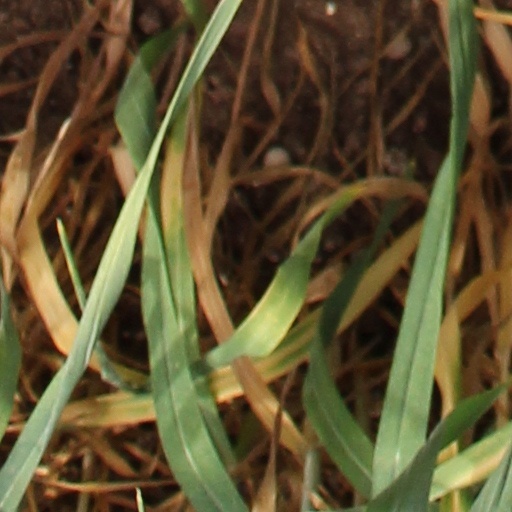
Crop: wheat